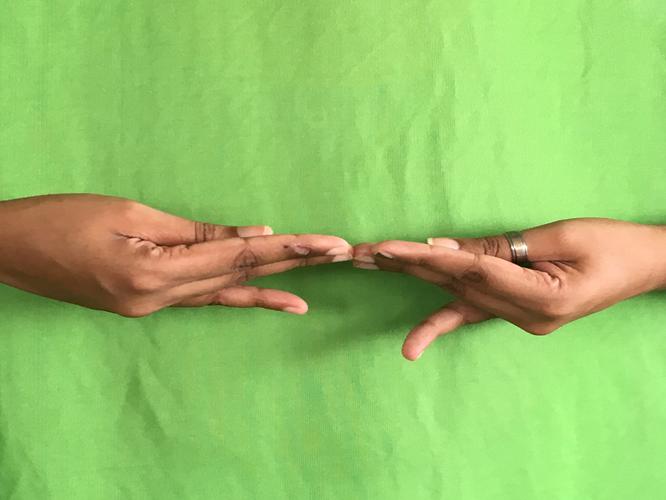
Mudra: Khatva
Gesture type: double_hand